Kate Corbett

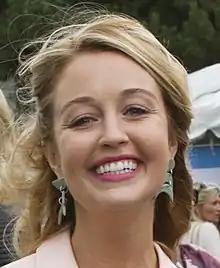
Corbett in 2018

Kate Corbett (born in Holyrood, Newfoundland and Labrador) is a Canadian actress.